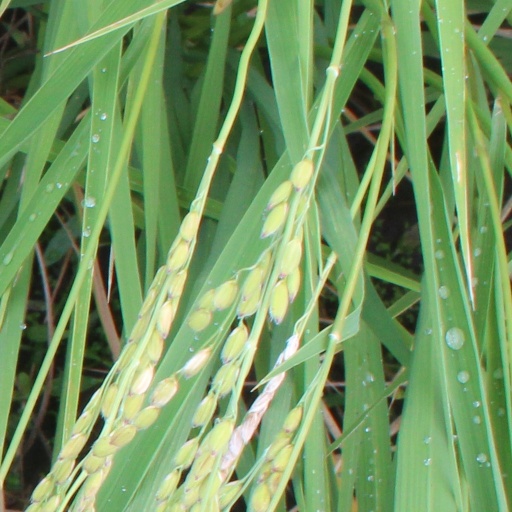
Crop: rice